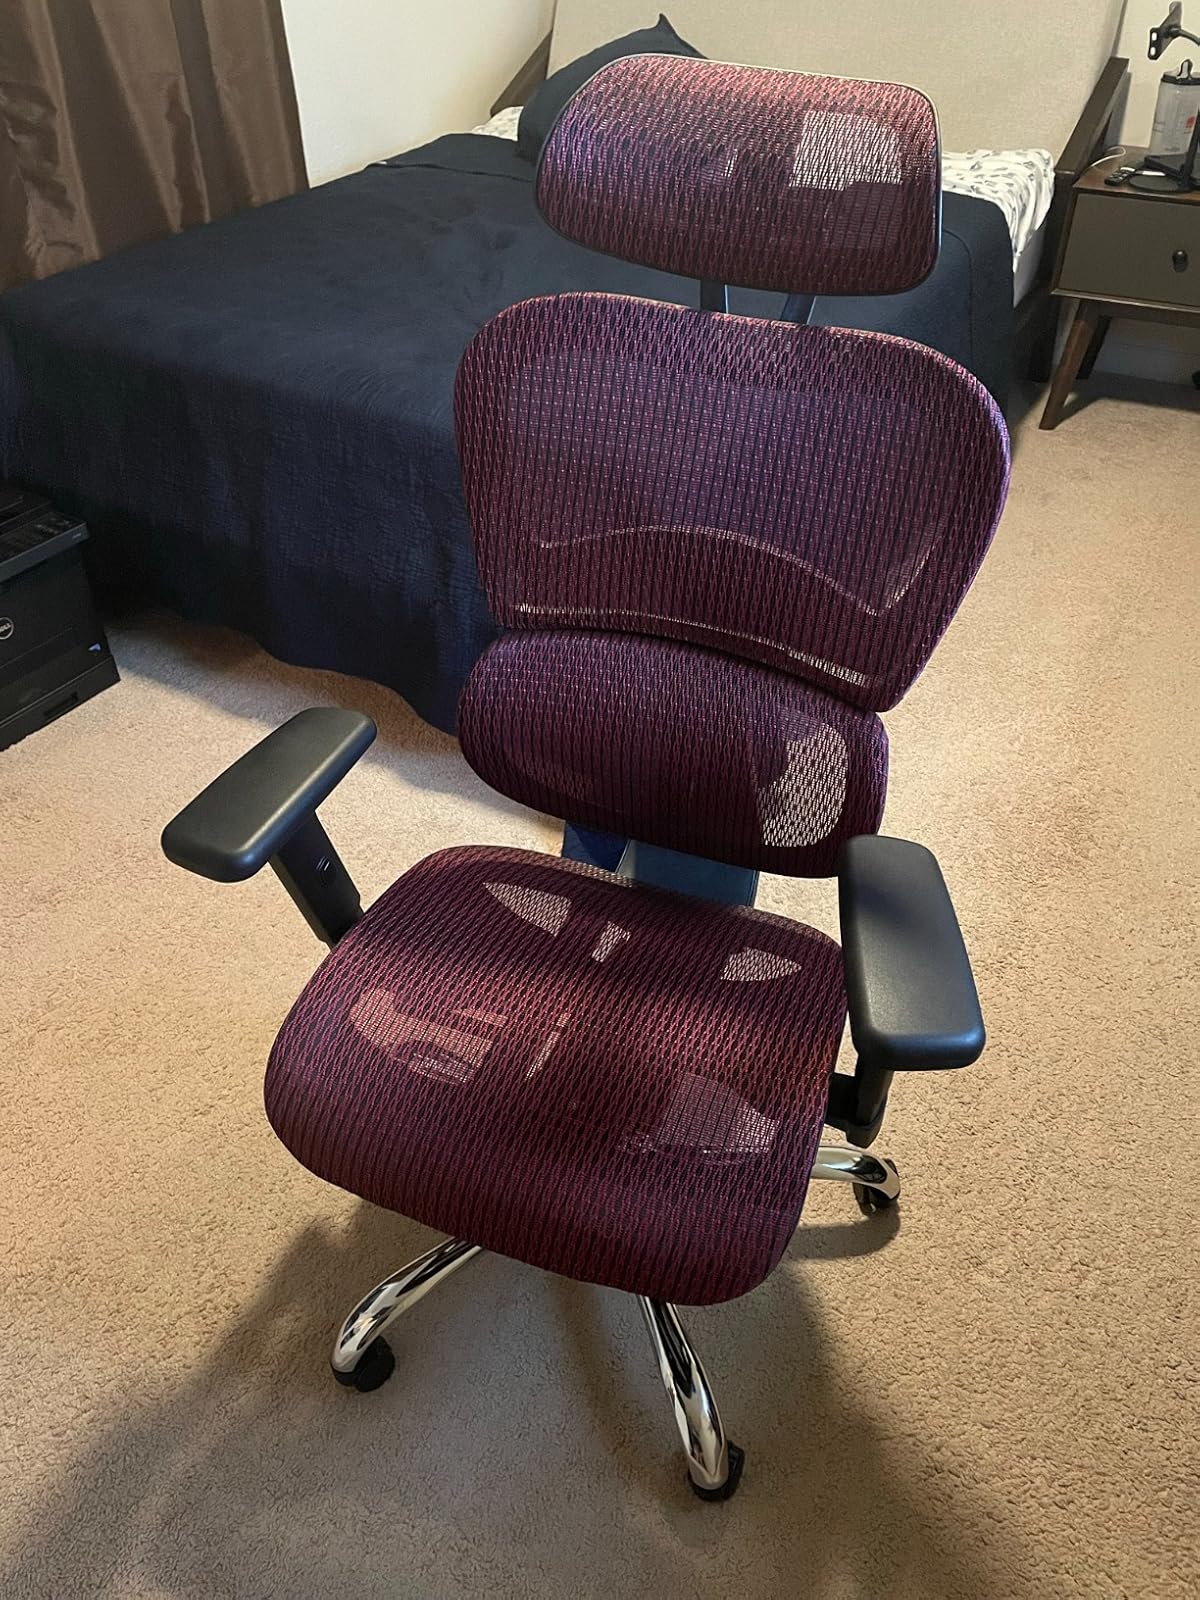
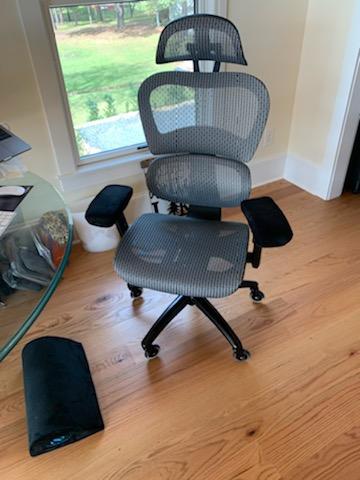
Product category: items_chair
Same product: no